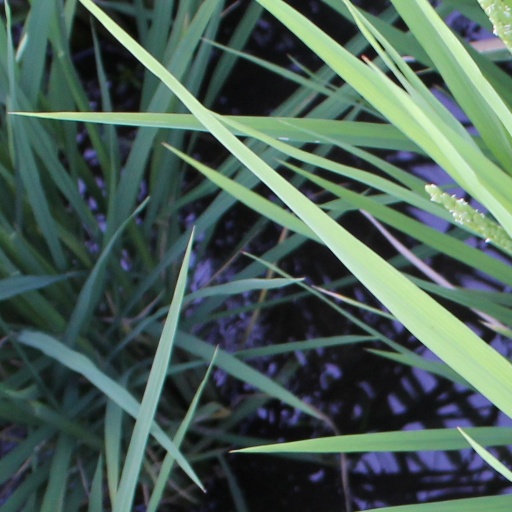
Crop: rice